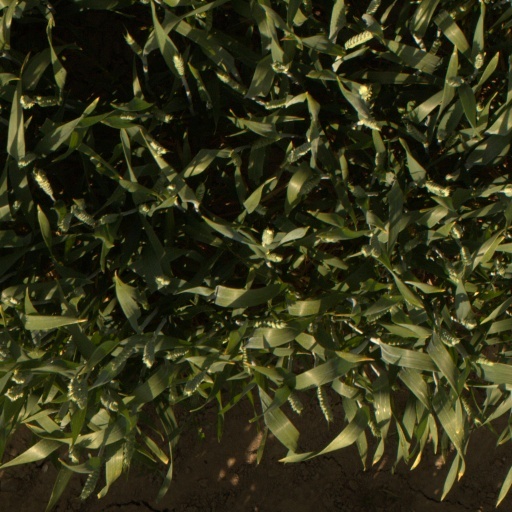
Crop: wheat